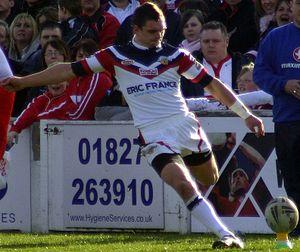
Le rugby à XIII, appelé rugby league dans les pays anglophones, est un sport collectif opposant deux équipes de treize joueurs qui se disputent un ballon ovale dans un stade. L'objectif est de marquer plus de points que son adversaire, soit à la main en marquant des essais, soit au pied en marquant des pénalités ou des transformations.
La quatorzième édition de la Coupe du monde de rugby à XIII se déroule du 26 octobre 2013 au 30 novembre 2013 et se partage entre l'Angleterre, la France, l'Irlande et le Pays de Galles. Son annonce est faite par la fédération internationale en juillet 2009. Prévue initialement en 2012, il est finalement décidé de décaler la compétition d'une année en raison de l'organisation des Jeux olympiques de 2012 à Londres. Il est aussi décidé que les éditions suivantes se dérouleront sur un cycle quadriennal.
L'Albert Goldthorpe Medal est une récompense attribuée au meilleur joueur de rugby à XIII de l'année évoluant en Super League sans distinction de nationalité. Il rend hommage à Albert Goldthorpe.
Daniel Brough dit Danny Brough, né le 15 janvier 1983 à Dewsbury, est un joueur de rugby à XIII anglais d'origine écossaise évoluant au poste de demi de mêlée ou demi d'ouverture dans les années 2000 et 2010.